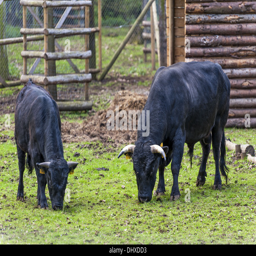
black bulls in a field